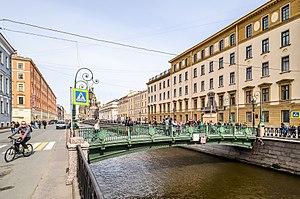
Le pont Italien est une passerelle piétonnière de Saint-Pétersbourg qui enjambe le canal Griboïedov. Il tient son nom de la rue des Italiens à proximité. Il mesure 19,66 m de long sur 3 m de large. On trouve en amont le pont des Nouvelles Écuries et en aval le pont de Kazan.